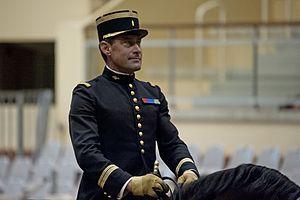
Présentation publique du Cadre noir, École nationale d'équitation, Saumur.Colonel Jean-Michel Faure, écuyer en chef.
Un écuyer est, dans le domaine équestre, un cavalier chargé d'enseigner l'équitation classique et de dresser les chevaux de manège, mais aussi de transmettre son savoir à ses élèves. Les grands traités insistent sur sa maîtrise du cheval, dont il fait ressortir le brillant. Le titre est employé par exemple pour désigner les cavaliers du Cadre noir de Saumur, ou encore ceux de l'école espagnole d'équitation à Vienne. Par extension, l'écuyer est aussi un cavalier qui monte en spectacle équestre, en particulier en spectacle de cirque. L'Académie du spectacle équestre de Versailles forme des écuyers de spectacle équestre.
Le Cadre noir est un corps de cavaliers d'élite français, instructeurs à l'École nationale d'équitation près de Saumur en Maine-et-Loire. La doctrine du Cadre noir, fixée par le général L’Hotte au XIXᵉ siècle, est « le cheval calme, en avant, et droit ». L’équitation de tradition française, exercée principalement au Cadre noir, a été inscrite en 2011 par l'UNESCO sur la liste représentative du patrimoine culturel immatériel de l’humanité.